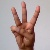
The image shows a hand gesture representing the letter 'W' in Indian Sign Language.